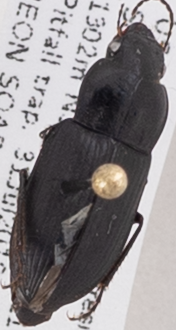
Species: Anisodactylus similis
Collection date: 2019-07-31
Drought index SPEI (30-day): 0.272
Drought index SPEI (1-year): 0.47
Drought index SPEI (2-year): -0.03